Africa Addio

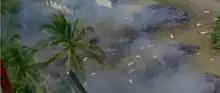
Scene from "Africa Addio" photographing a burnt Arab village along with dead bodies in Zanzibar

The film was shot over the course of three years across most of sub-Saharan Africa. Most notably, the film features footage from the Congo, Tanganyika, Zanzibar, Uganda, Rwanda, Angola, Kenya and South Africa. The documentary also includes some behind-the-scenes footage from the 1964 film "Zulu". Production was done on 35mm, a rarity for documentaries, which were almost always shot on 16mm at the time. Even more unique was the filmmakers' use of 2-perf Techniscope film. This gave the film a wide 2.35:1 aspect ratio despite using standard spherical lenses. Most documentaries were usually seen in the standard 1.33:1 aspect ratio, so a documentary being filmed on such a wide aspect ratio is something that wasn't seen for decades.